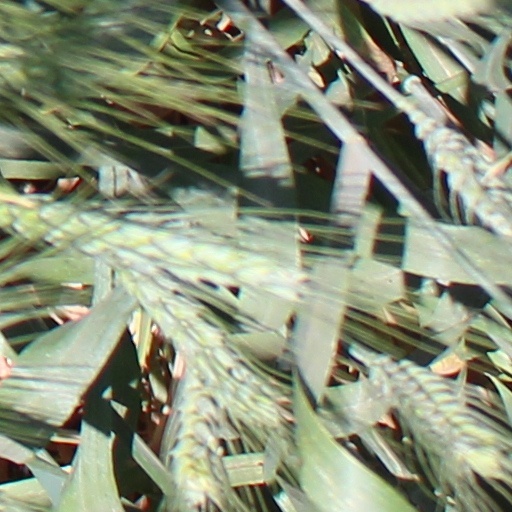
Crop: wheat